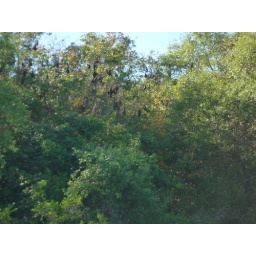
fruit bats in the river trees